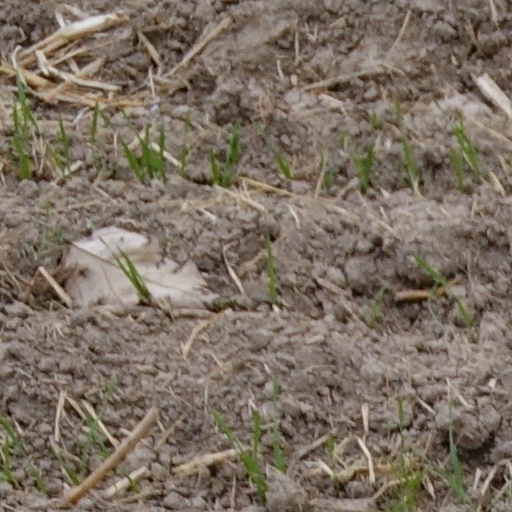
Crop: wheat